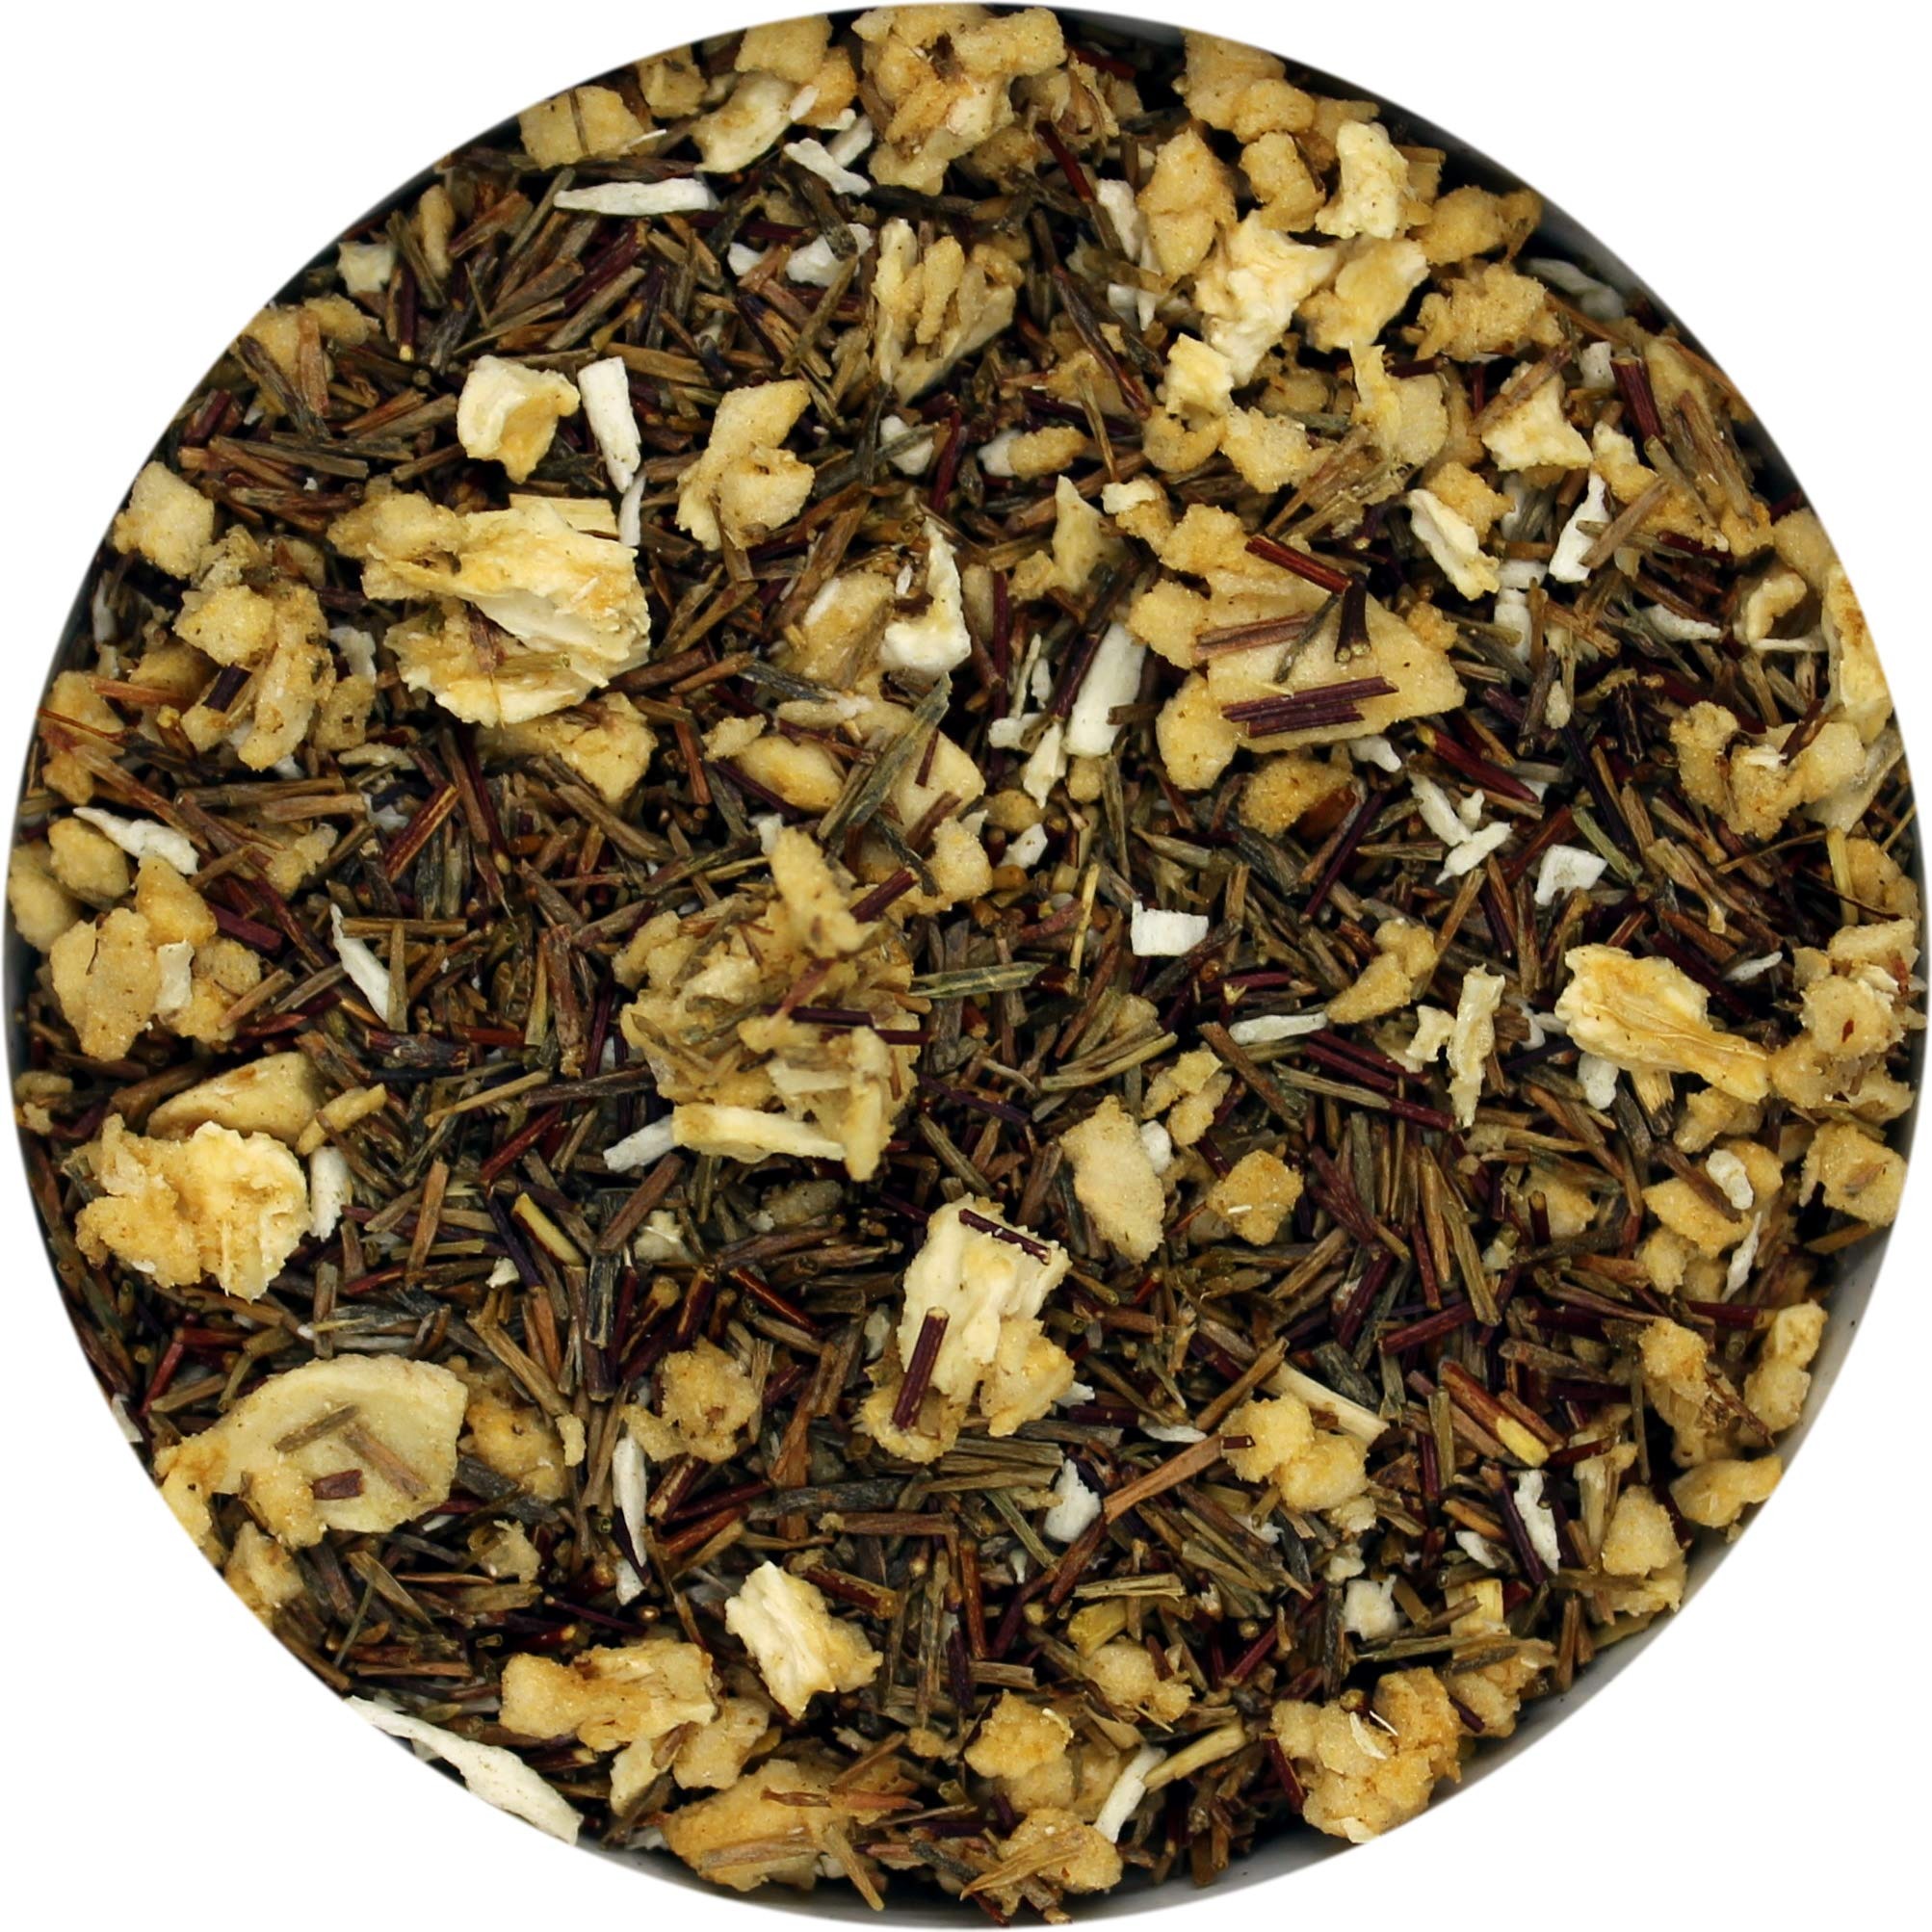
Item Name: Special Tea Rooibos Tea, Caribbean Fruit, 1 oz
Bullet Point 1: Makes about 10 - 12 cups of tea.
Bullet Point 2: Premium gourmet loose leaf tea.
Bullet Point 3: Premium tea leaves have all their essential oils intact, so the flavor, quality and health benefits are maintained.
Bullet Point 4: Packed in a reseal able foil pouch to retain freshness.
Bullet Point 5: Individually hand packed in the USA.
Value: 1.0
Unit: ounce

Price: 9.92